Busiris (king of Egypt)

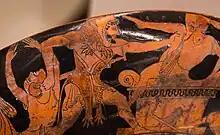
Herakles slaying Busiris on the altar, with other Egyptians, Attic red-figure, ca. 525-500 BC, from the National Etruscan Museum.

This part of the mythology concerning Herakles appears to have origins in a corruption of an Egyptian myth concerning Osiris' sacrifice by Set, and subsequent resurrection (see Legend of Osiris and Isis).